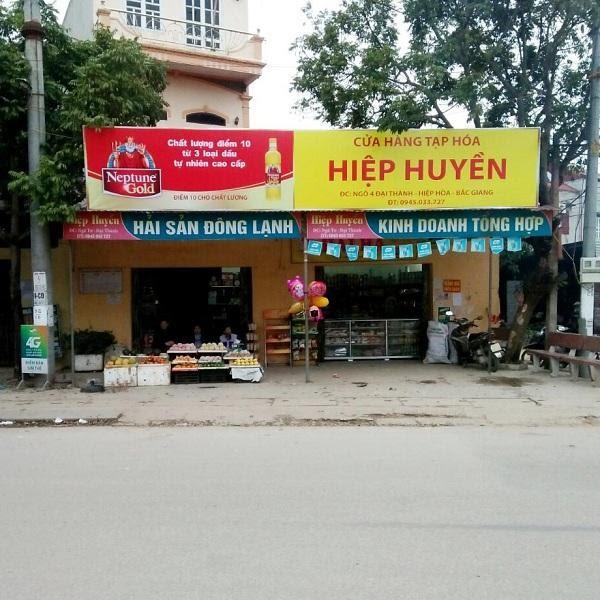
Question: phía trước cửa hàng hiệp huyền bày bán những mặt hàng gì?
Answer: trái cây